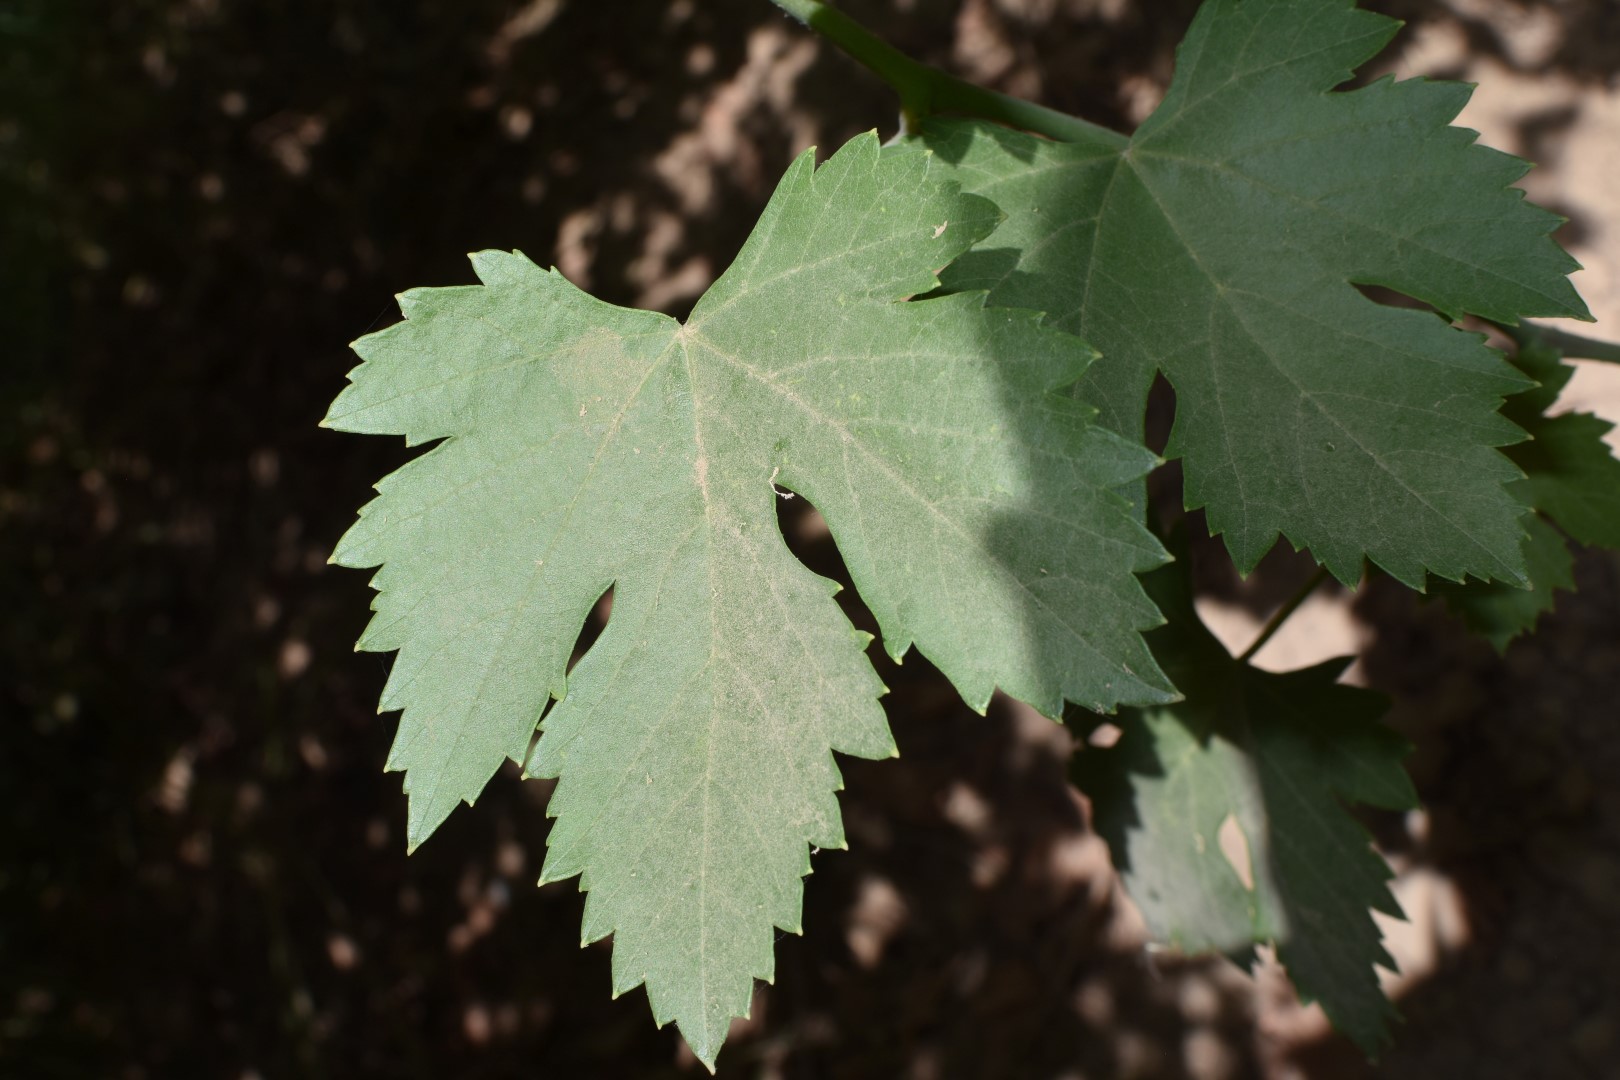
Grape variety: Halawani